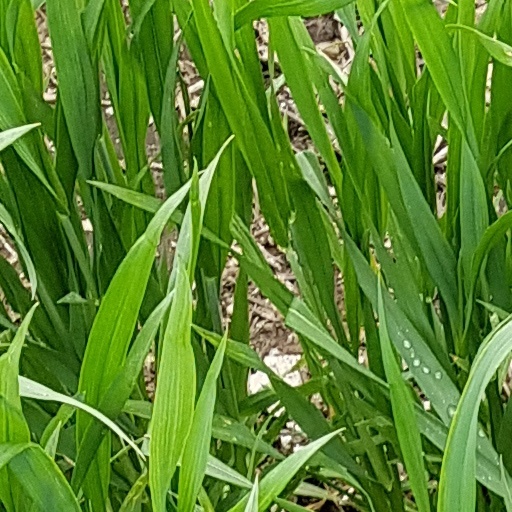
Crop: wheat